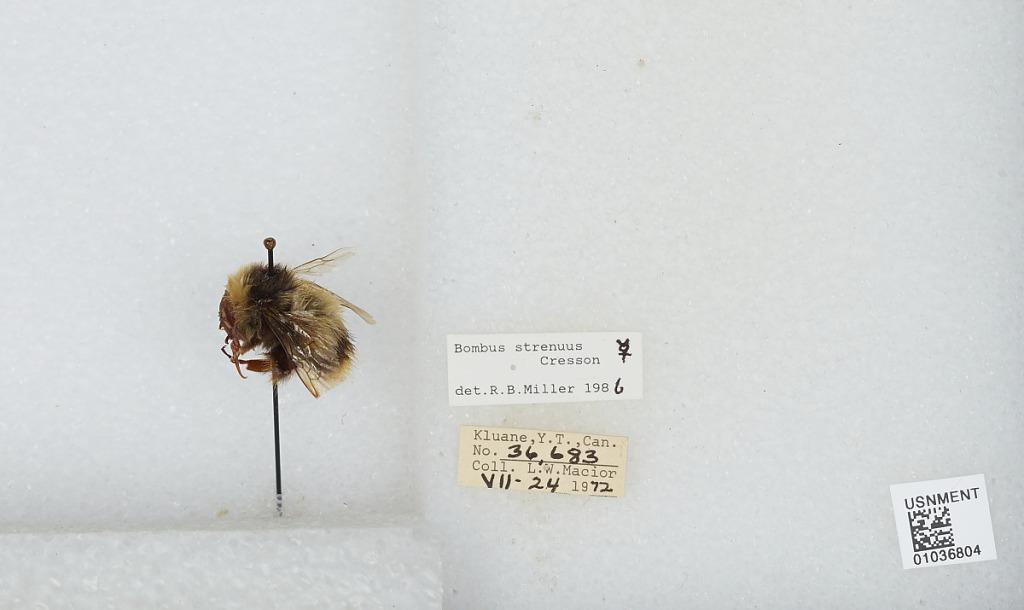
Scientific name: Bombus (Alpinobombus) neoboreus Sladen
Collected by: L. Macior
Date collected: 1972-7-24
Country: Canada
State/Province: Yukon Territory
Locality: Kluane
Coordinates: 60.75, -139.5
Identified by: Miller, R. B.